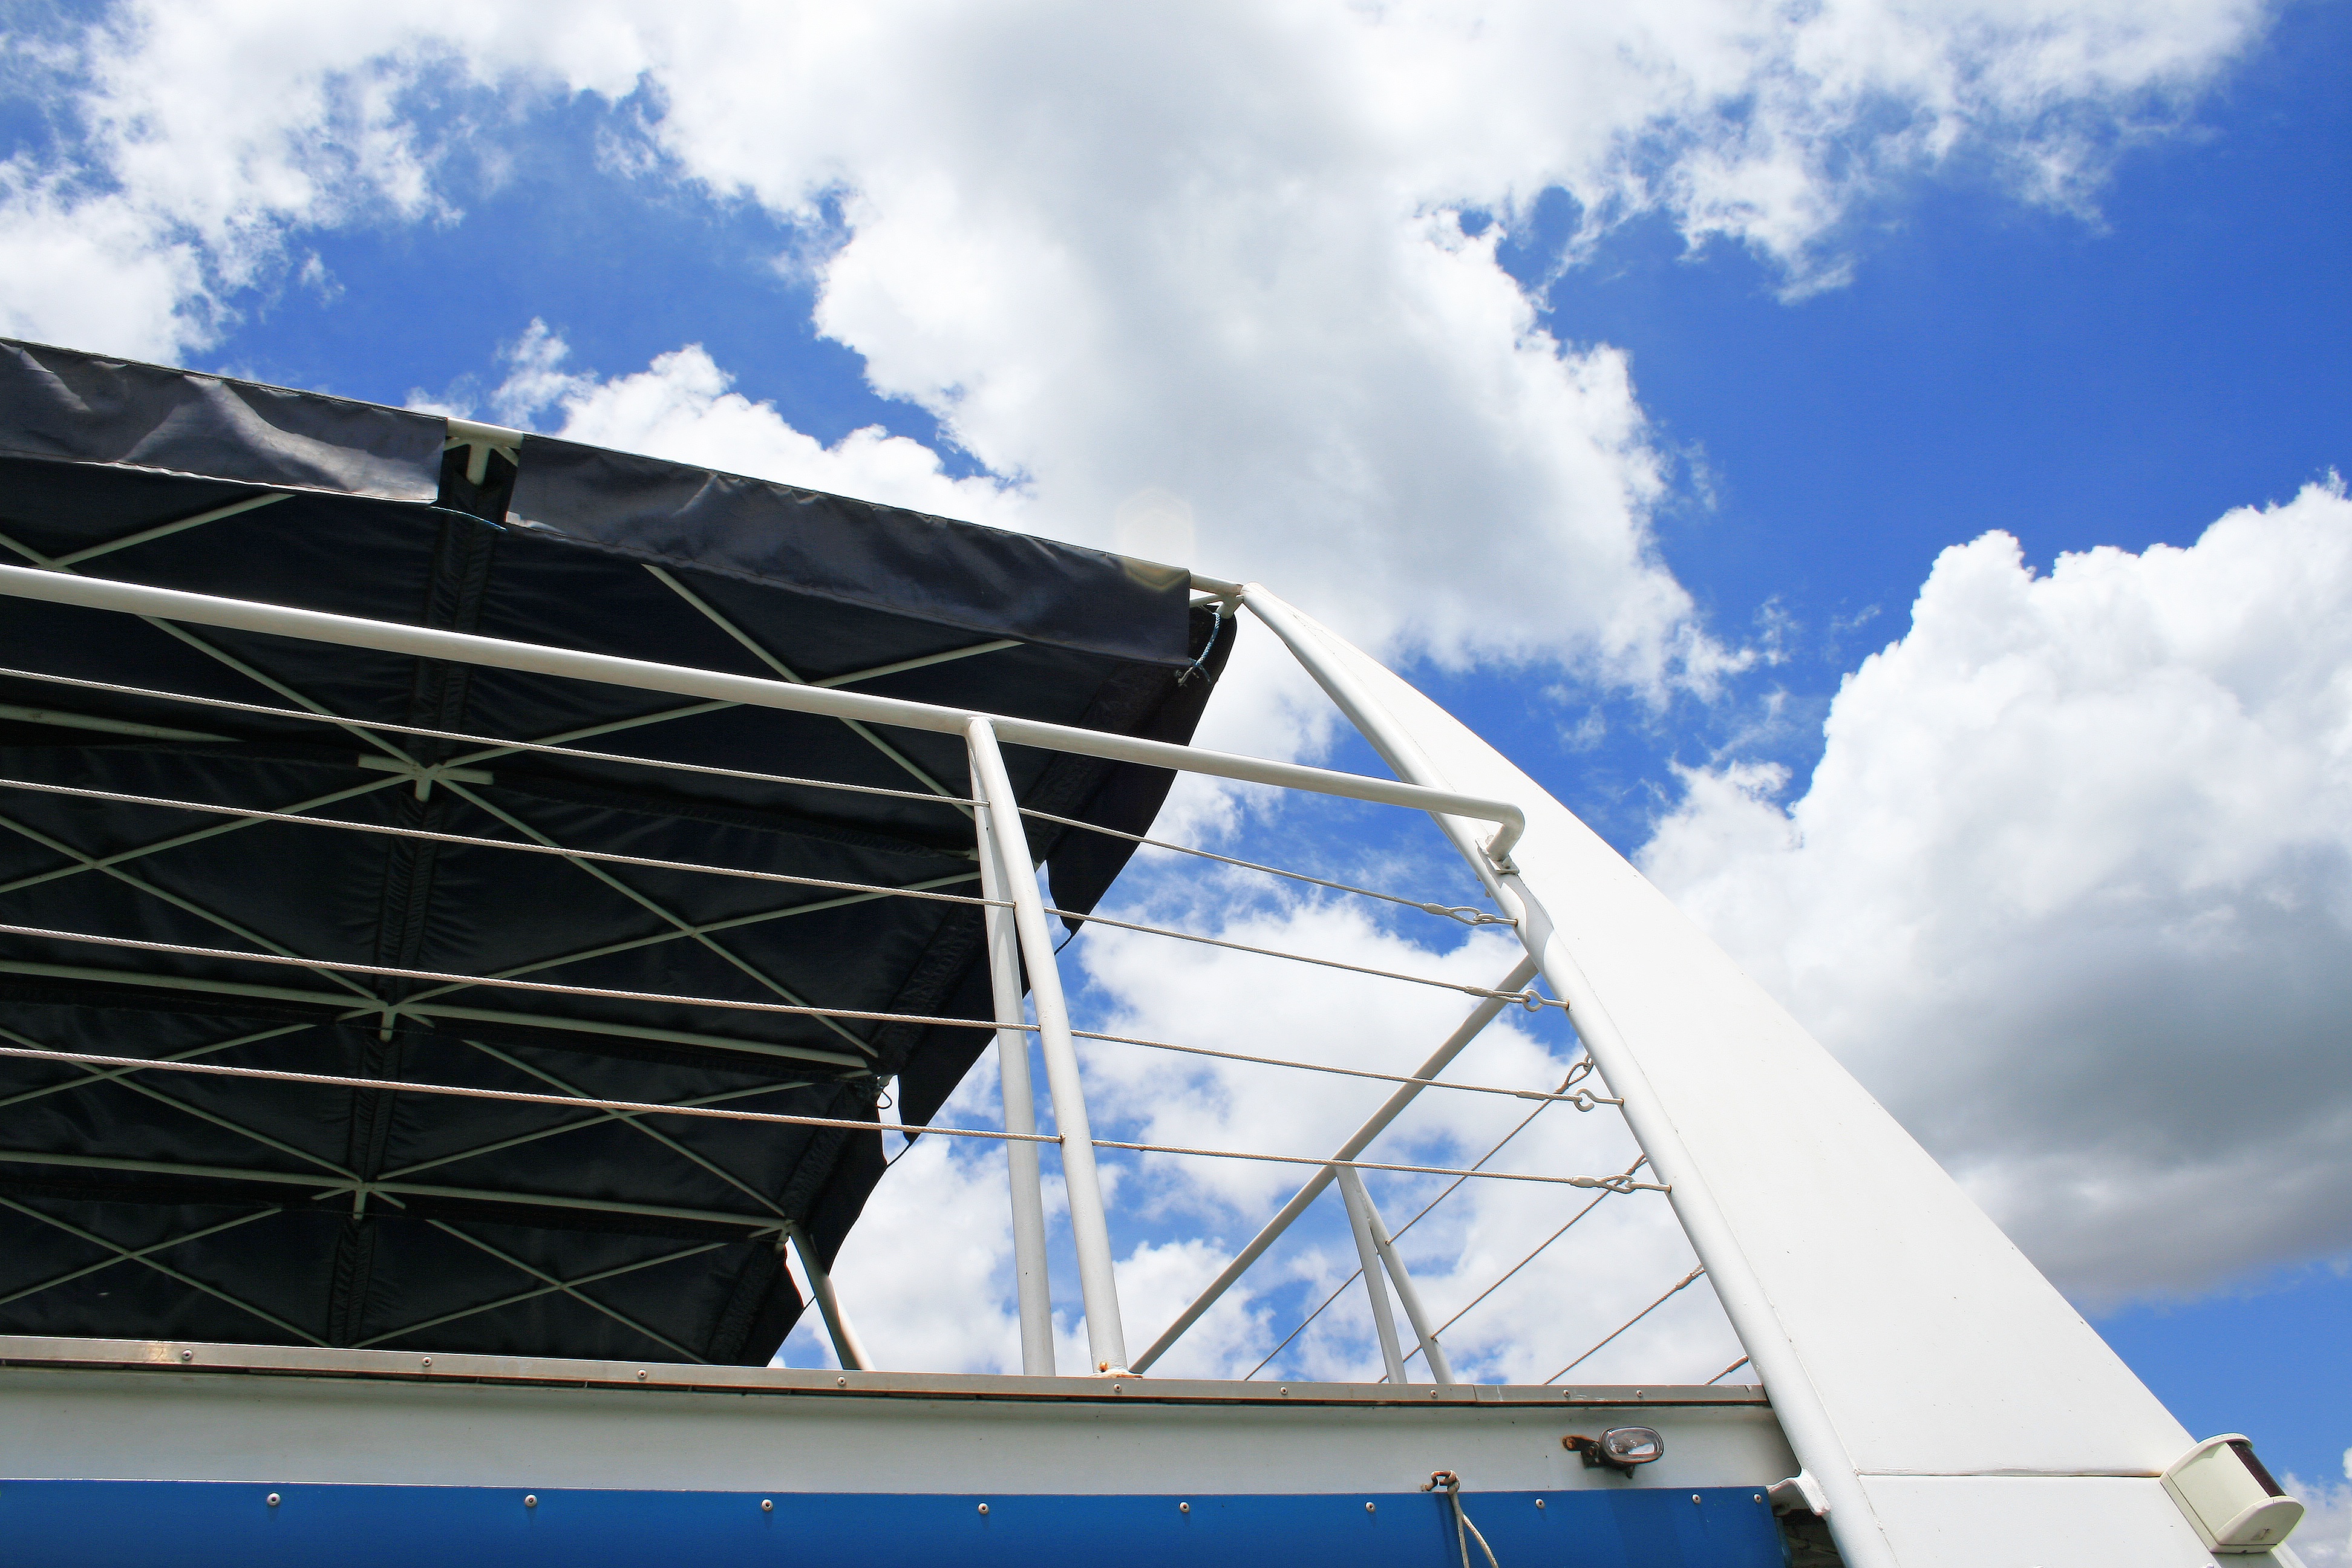
architecture, structure, sky, white, sunlight, roof, railing, reflection, facade, blue, professional, stadium, energy, clouds, restraint, headquarters, covering, daylighting, railing and roof of cruise vessel, upper deck, atmosphere of earth